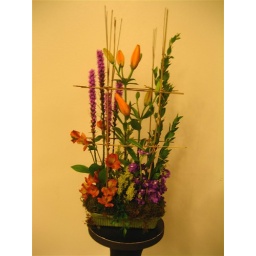
A plethora of orange and purple flowers are fenced in by tall bamboo rods.